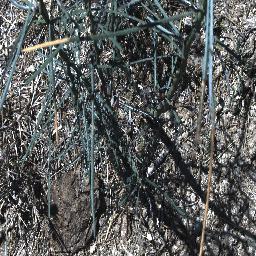
Label: parkinsonia